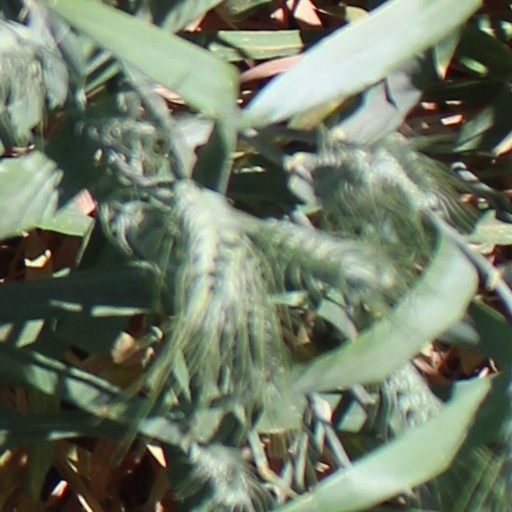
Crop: wheat